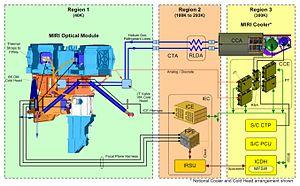
Le télescope spatial James-Webb est un télescope spatial développé par la NASA avec le concours de l'Agence spatiale européenne et de l'Agence spatiale canadienne. Son lancement est prévu le 31 octobre 2021.